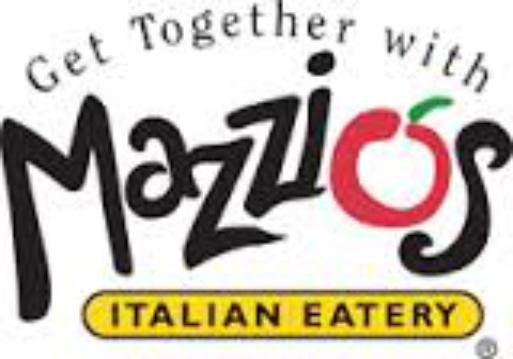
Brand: Mazzio's
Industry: Food